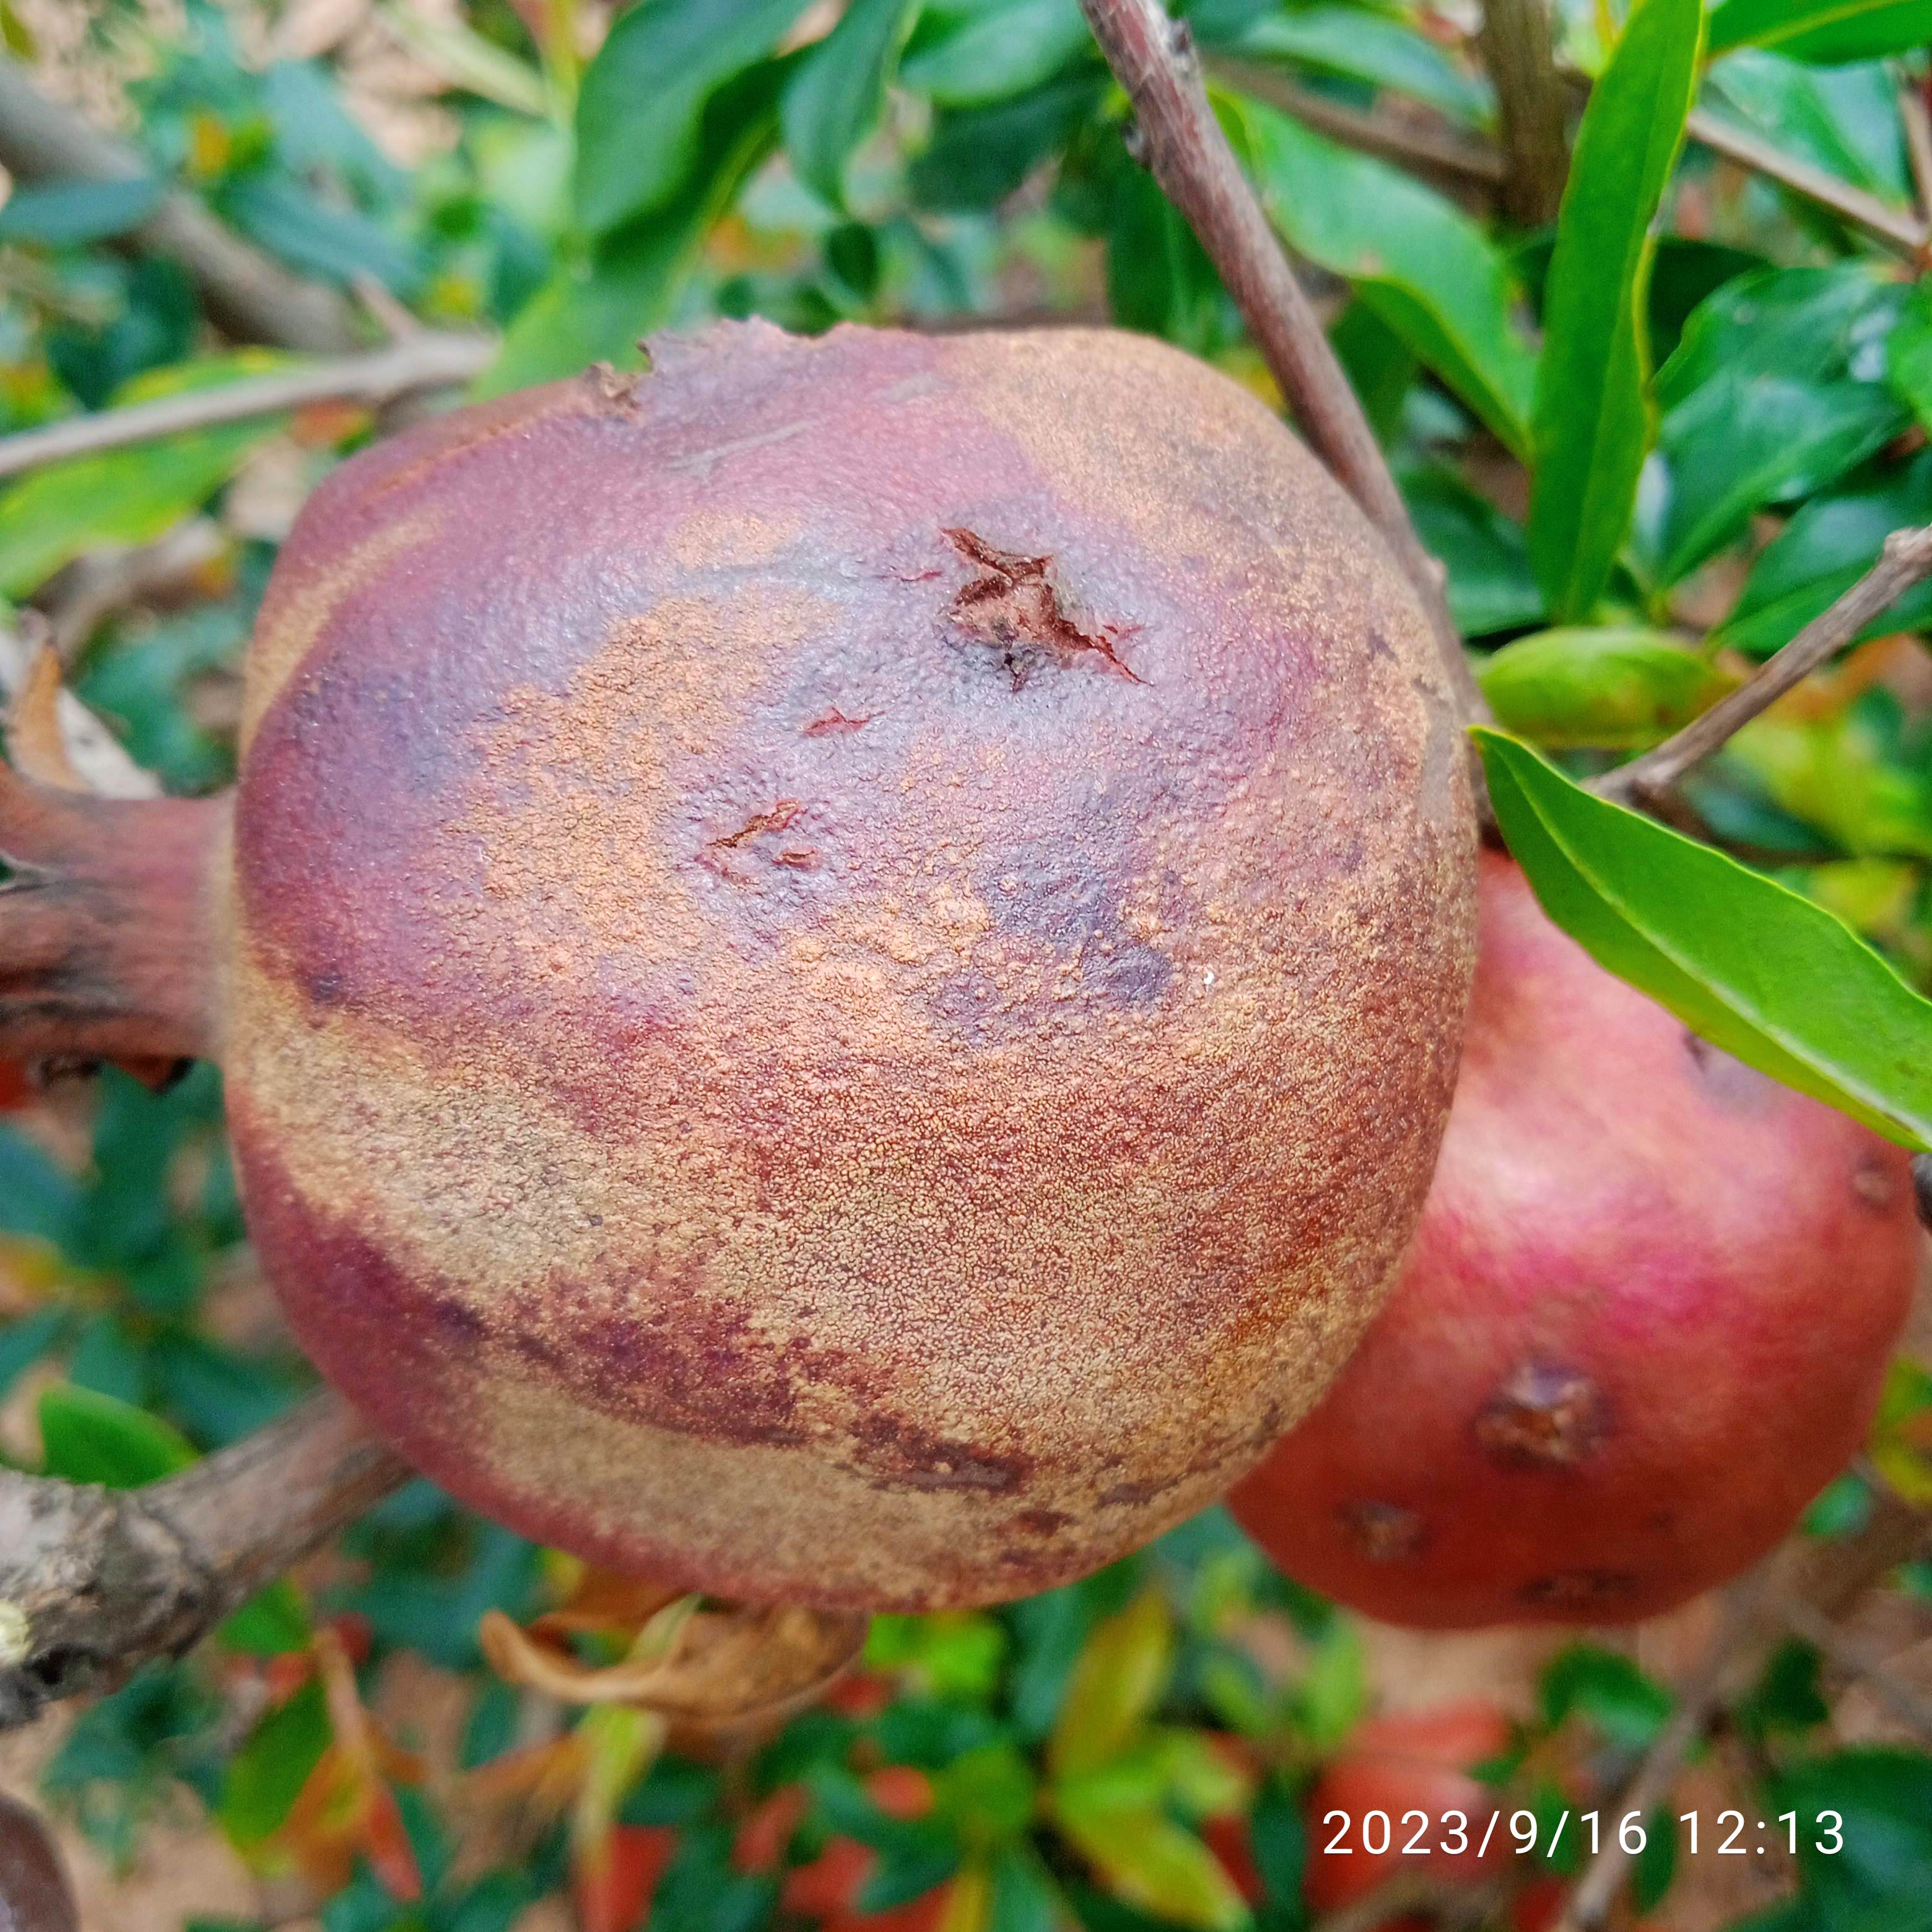
Label: Alternaria